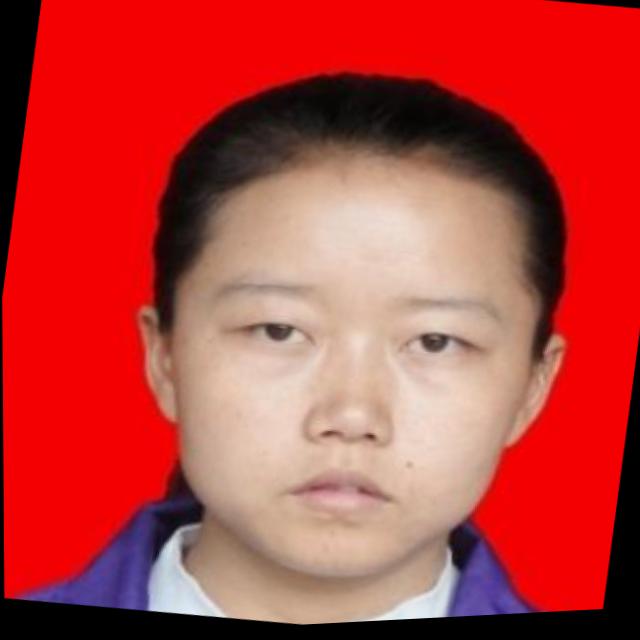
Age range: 21-44